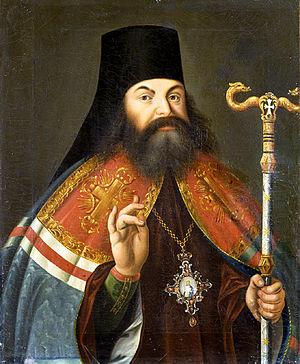
Jacques Jubé, parfois appelé Jubé de la Cour, né le 26 mars 1674 à Vanves et mort le 19 décembre 1745 à Paris, est un prêtre janséniste et appelant français. Il s'est fait connaître dans sa jeunesse, sous la Régence, par ses réformes liturgiques dans la paroisse d'Asnières et son activité de polémiste. Il a vécu en exil la seconde moitié de son existence, principalement aux Pays-Bas où il a publié l'essentiel de son œuvre. Mais ce sont surtout les trois années qu'il a passées en Russie sous les règnes de Pierre II et d'Anne Iʳᵉ, qui ont attiré l'attention de ses contemporains et celle de son principal biographe, l'historien Michel Mervaud. Jubé a résidé à Moscou en qualité de chapelain de la princesse Irina Dolgorouki, nouvellement convertie au catholicisme, et de précepteur de ses enfants. Il avait à cœur de rapprocher l'Église russe orthodoxe et l'Église catholique romaine. Le décès prématuré du jeune tsar Pierre II a mis un terme brutal à ses projets. Expulsé en 1732 par la tsarine Anne, il a ramené de Russie de nombreux souvenirs qu'il a consignés par écrit dans un ouvrage intitulé : La religion, les mœurs, et les usages des moscovites.
Théophane Prokopovitch, né le 18 juin 1681 à Kiev et mort le 19 septembre 1736 à Saint-Pétersbourg, est un moine ukrainien et russe.
Le diocèse de Novgorod a été dirigé par des évêques jusqu'à 1163, des archevêques de 1163 à 1577, et des métropolites de 1577 à 1721.